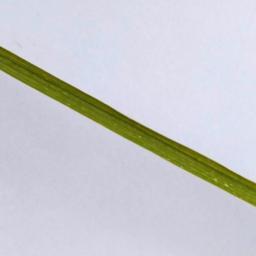
Label: Rice___Healthy